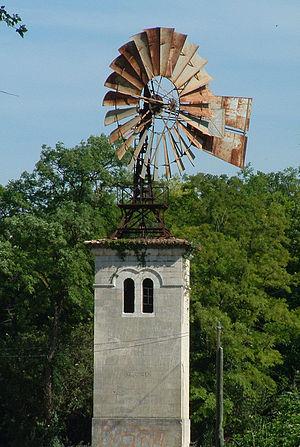
Près de Pierrelatte (D138 près de Vénéjan)- Eolienne pour le pompage
Pierrelatte est une commune française située dans le département de la Drôme en région Auvergne-Rhône-Alpes.